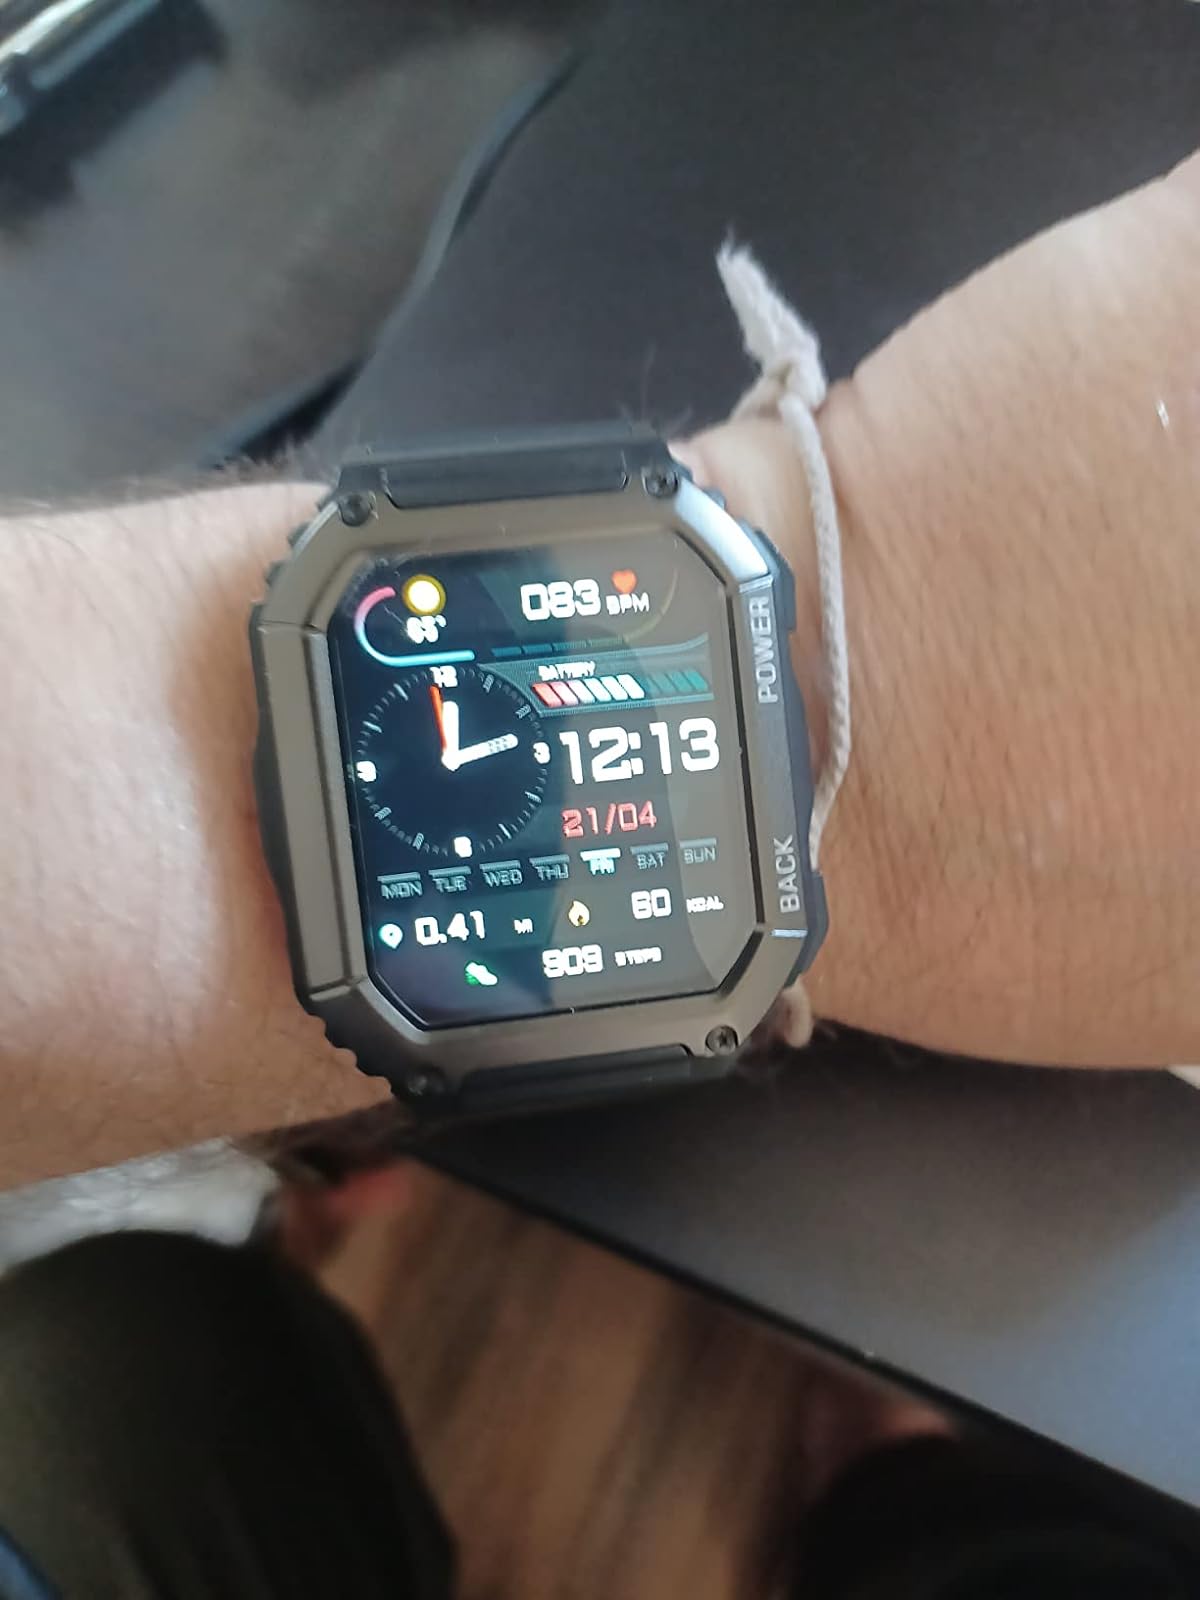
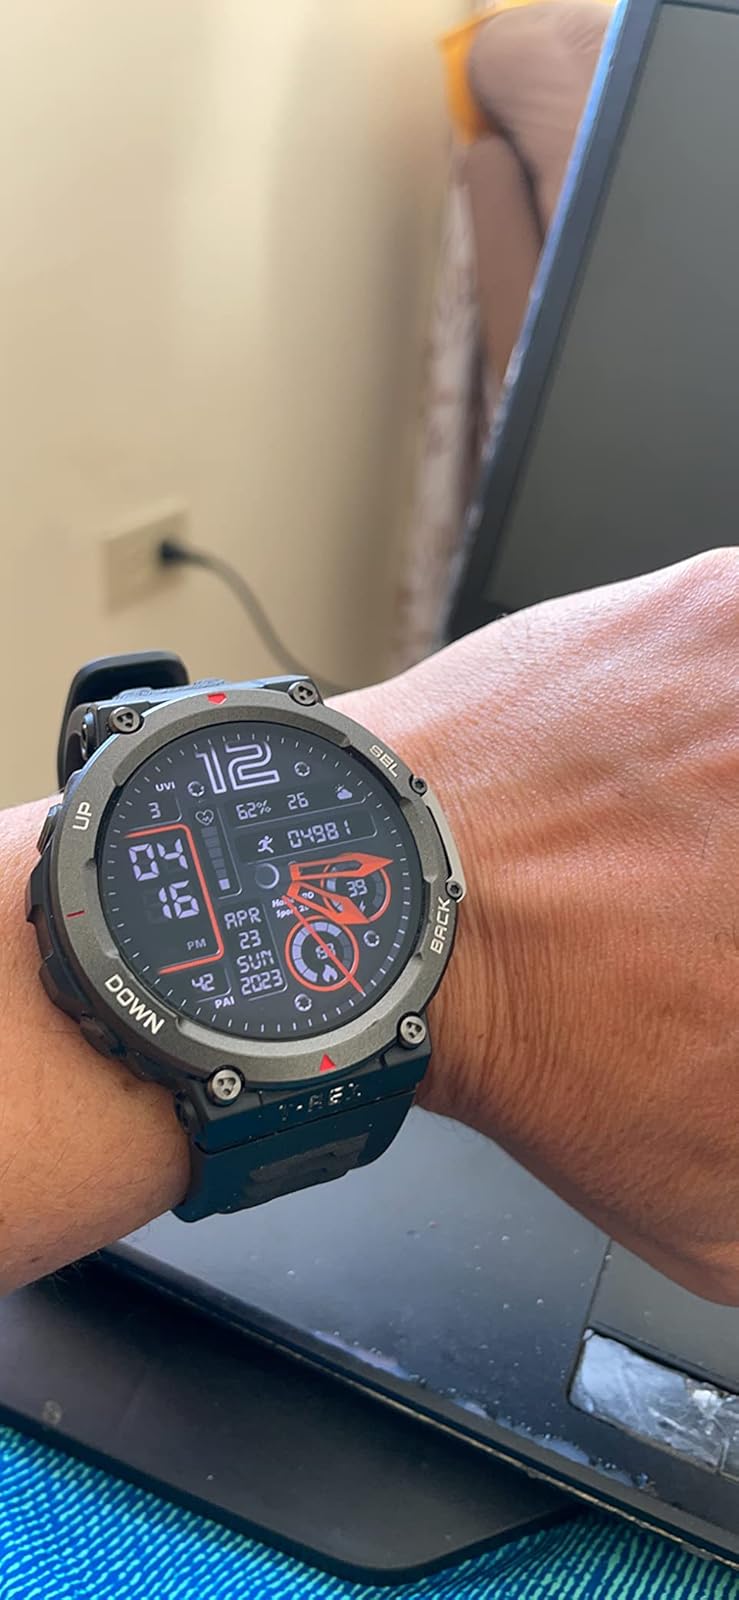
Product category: smartwatch
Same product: no